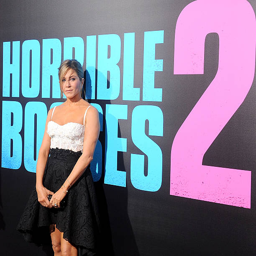
actor arrives at the premiere .